Lead wool

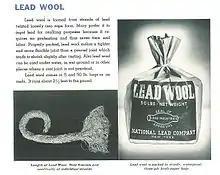
Lead wool, loose and bagged. From a trade catalog, 1947.

Lead wool consists of thin strands of lead metal that can be used to cold-caulk cast iron and steel pipes.